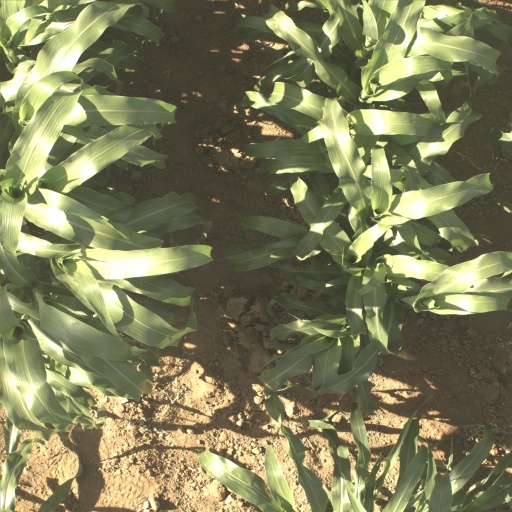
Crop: sorghum